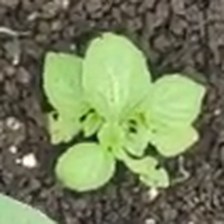
Weed species: Kena_(Commplina_benghalensio)